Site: brandenburg
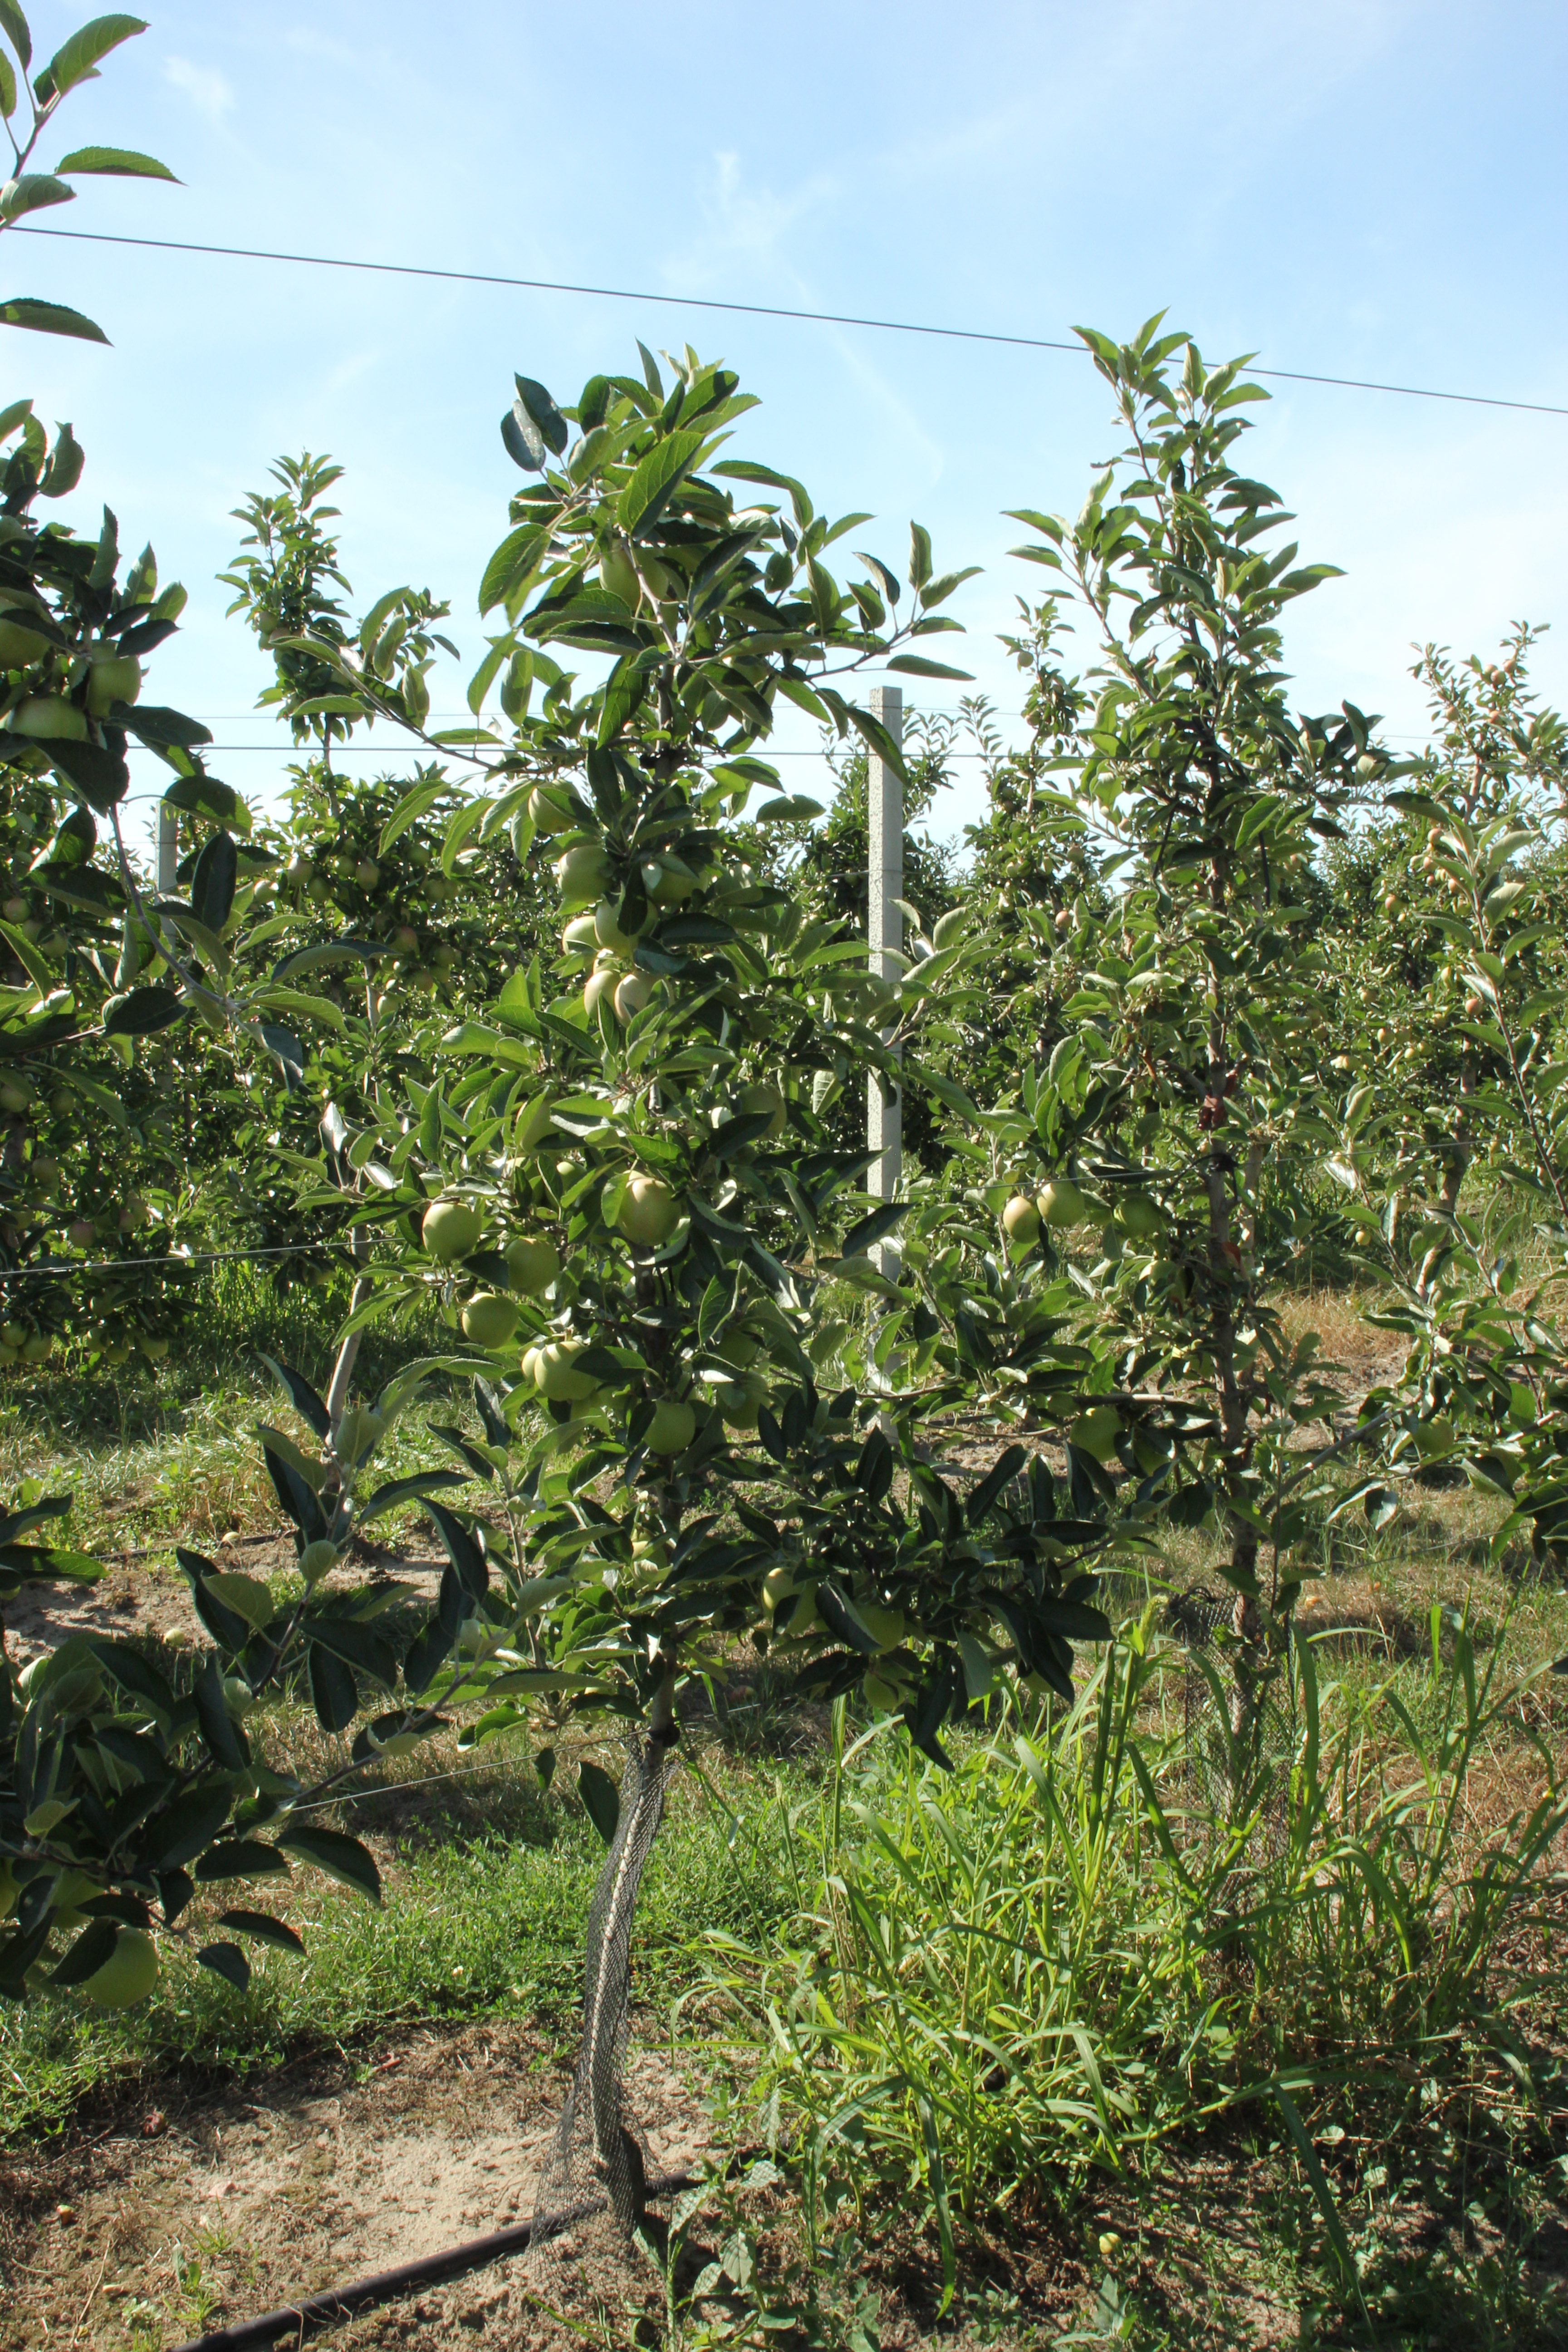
Growth stage (BBCH 77): Development of fruit